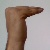
The image shows a hand gesture representing a space in Indian Sign Language.